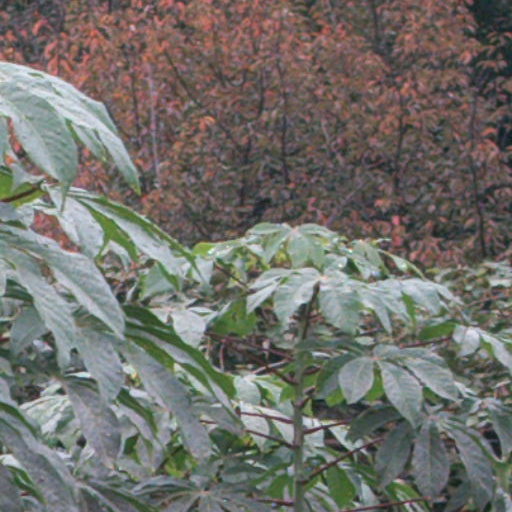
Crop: cassava